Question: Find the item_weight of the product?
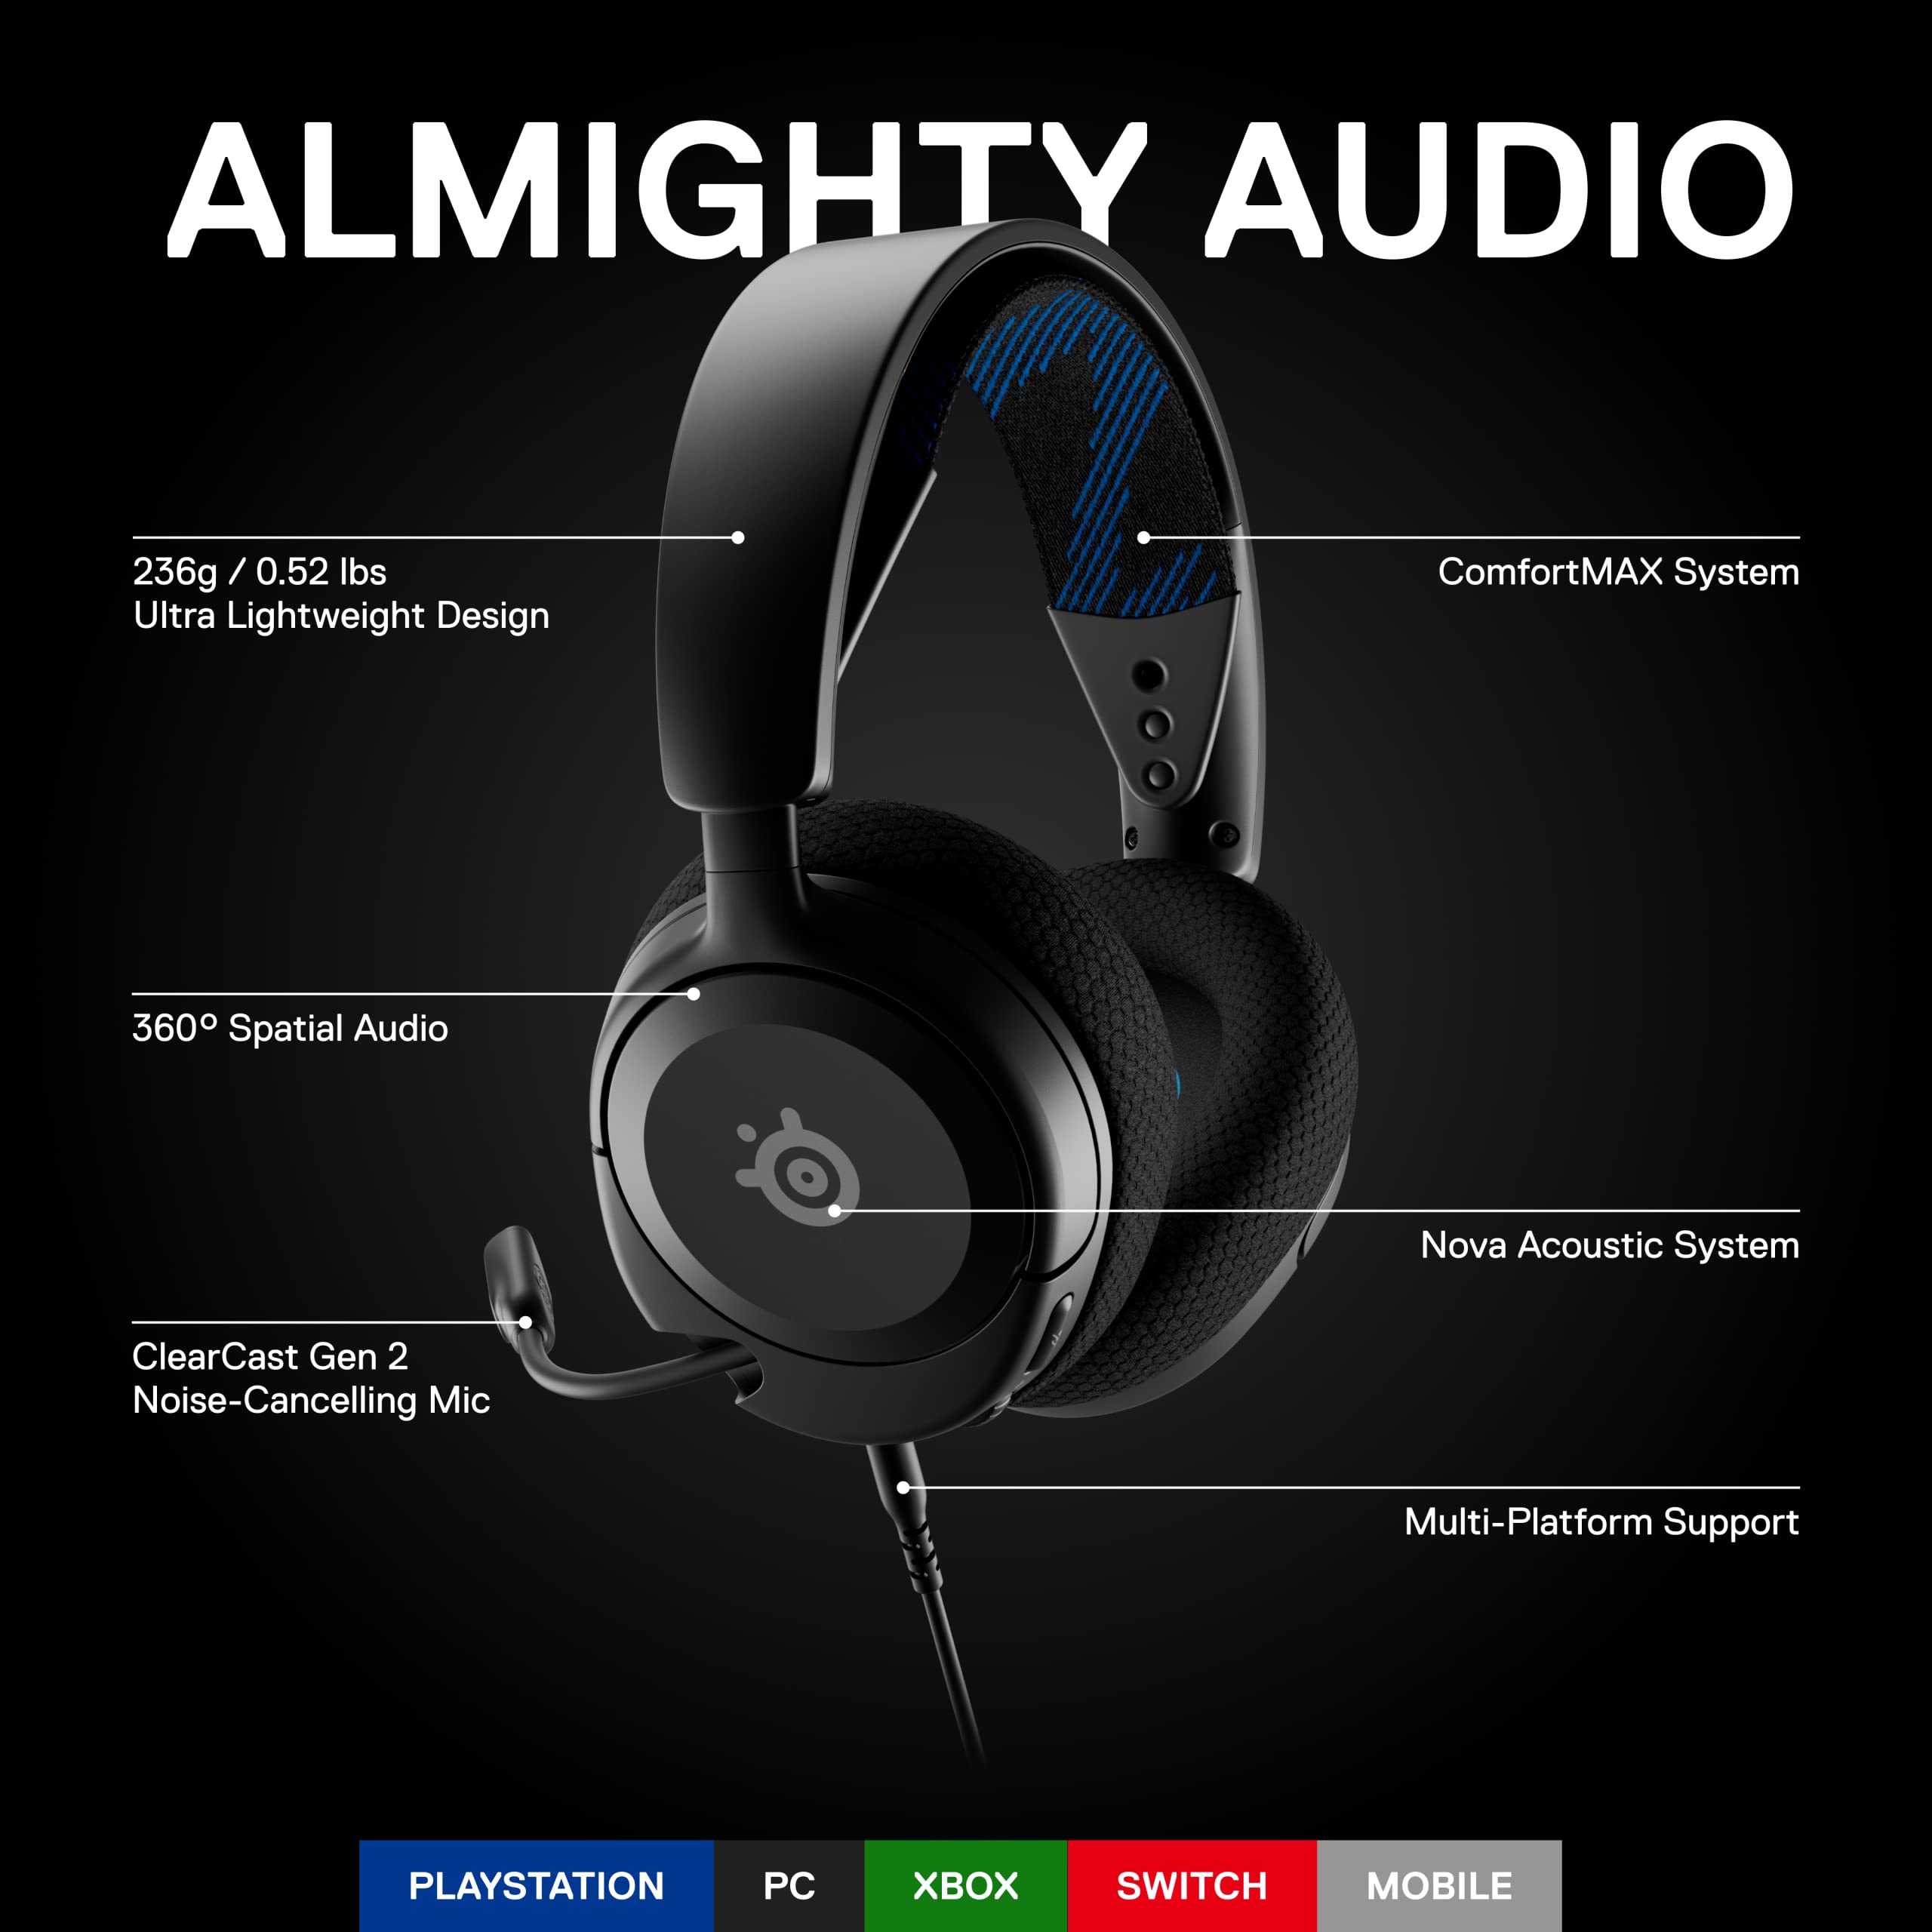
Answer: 236.0 gram